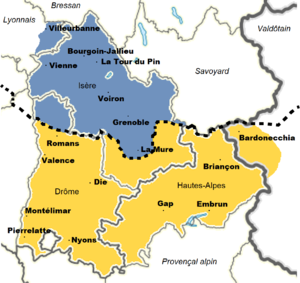
Carte linguistique du Dauphiné
Chatte est une commune française, située dans le département de l'Isère en région Auvergne-Rhône-Alpes.
Saint-Marcellin est une commune française située dans la vallée sud du Grésivaudan, département de l'Isère, région Auvergne-Rhône-Alpes.
Le Dauphiné est une entité historique et culturelle, jadis nommée Viennois parce que Vienne fut par le passé la capitale de toute cette ancienne province Viennoise située dans le quart sud-est de la France actuelle. Le Dauphiné de Viennois fut un État, sous l’autorité des comtes d’Albon, qui prirent le titre de dauphins. Cette entité apparaît dans l'ancienne Provence, et était une subdivision du Saint-Empire romain germanique, de ses origines admises au XIᵉ siècle, jusqu'à son rattachement en 1349 au royaume de France. En 1343 le roi de France Philippe VI de Valois avait décidé, lors de son séjour à Sainte-Colombe, et acté par lettres patentes datée d’août de la même année, que désormais lui et ses successeurs à qui appartiendra le Dauphiné seront appelé Dauphin de Viennois. La province continue à l'époque de s'étendre et acquiert sa forme définitive au XVᵉ siècle.
La Côte-Saint-André est une commune française située dans le département de l'Isère, dans l'arrondissement de Vienne, en région Auvergne-Rhône-Alpes.
Villard-de-Lans [vilaʁ.də.lɑ̃] est une commune française située, géographiquement dans le massif du Vercors, administrativement dans le département de l'Isère, en région Auvergne-Rhône-Alpes et, autrefois rattachée à l'ancienne province du Dauphiné.
Nivolas-Vermelle est une commune française située dans le département de l'Isère en région Auvergne-Rhône-Alpes.
Grenoble est une commune du sud-est de la France, située dans la région Auvergne-Rhône-Alpes, chef-lieu du département de l'Isère, ancienne capitale du Dauphiné.
Sassenage est une commune française située dans le département de l'Isère en région Auvergne-Rhône-Alpes.
Corrençon-en-Vercors est une commune française située, géographiquement dans le massif du Vercors, administrativement dans le département de l'Isère, en région Auvergne-Rhône-Alpes et, autrefois rattachée à l'ancienne province du Dauphiné. Longtemps rattachée à la paroisse, puis au territoire communal de Villard-de-Lans, la commune est autonome depuis le XIXᵉ siècle et se situe en bout de la cluse dite des « Quatre Montagnes ».
Le Pays du Sud-Grésivaudan se situe dans le département de l'Isère, entre Grenoble et Romans-sur-Isère et correspond à la partie de la vallée de l'Isère située entre, le pays voironnais et le département de la Drôme.
La Verpillière est une commune française de l'unité urbaine de Villefontaine, située dans le département de l'Isère en région Auvergne-Rhône-Alpes.
Bonnefamille est une commune française située dans le département de l'Isère en région Auvergne-Rhône-Alpes.
Malleval-en-Vercors est une commune française située dans le département de l'Isère en région Auvergne-Rhône-Alpes, autrefois dans la province du Dauphiné.
Saint-Julien-en-Vercors est une commune française située dans le département de la Drôme en région Auvergne-Rhône-Alpes et, autrefois rattachée à l'ancienne province du Dauphiné. La commune fait également partie de la communauté de communes du Royans-Vercors depuis sa création en 2016 et elle est également adhérente au parc naturel régional du Vercors.
Moirans est une commune française située dans le département de l'Isère, en région Auvergne-Rhône-Alpes.
Châbons est une commune française située dans le département de l'Isère en région Auvergne-Rhône-Alpes.
Chirens est une commune française située dans le département de l'Isère en région Auvergne-Rhône-Alpes.
Le Dauphinois du Nord ou Isérois est un dialecte de la langue francoprovençale.